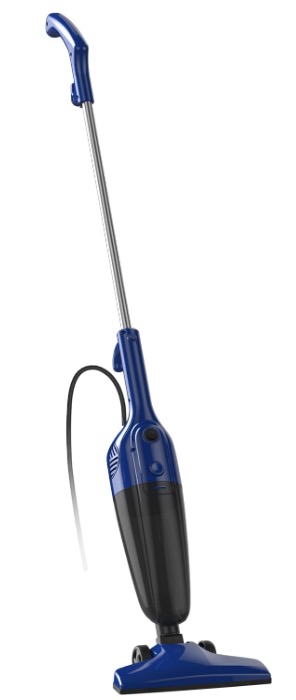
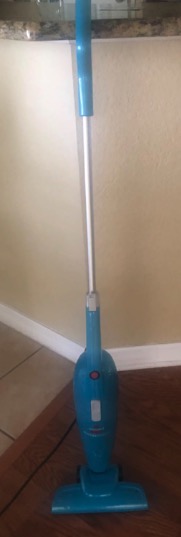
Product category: items_vacuum
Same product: no